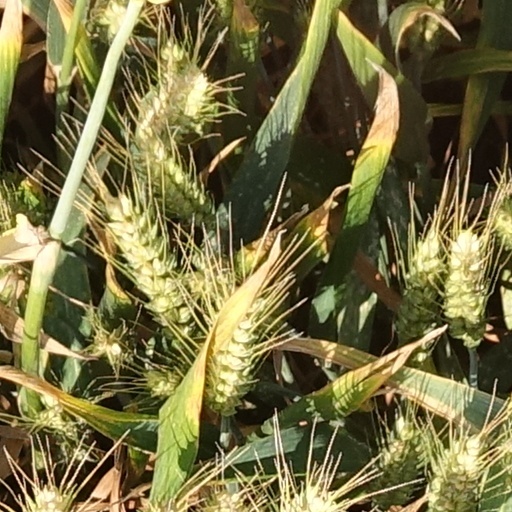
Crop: wheat